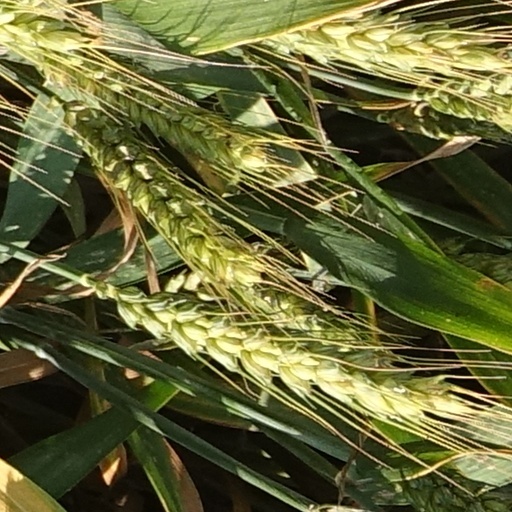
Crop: wheat